137th Airlift Squadron

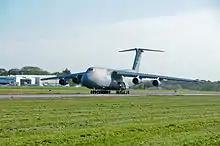
The last squadron C-5A Galaxy leaving Stewart for the last time

In 1969 the C-97s were reaching the end of their operational lifetime and in March, the 105th became the 105th Tactical Air Support Group and was again gained by TAC. The 137th Tactical Air Support Squadron received interim Cessna U-3 Blue Canoe aircraft direct from Cessna, which were soon replaced with the Cessna O-2A Super Skymaster . The O-2 was a military development of the Cessna 337 Skymaster, a high wing, twin boom aircraft with a unique centerline pusher/tractor twin engine configuration. The O-2A version, used by the 137th TASS, was used in forward air control (FAC) missions, often in conjunction with a ground FAC and ROMAD (radio operator, maintenance, and driver), team.